Curtsy

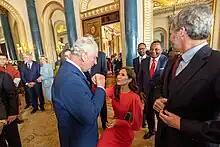
Queen Mary of Denmark (then Crown Princess of Denmark), curtsies to King Charles III, 5 May 2023.

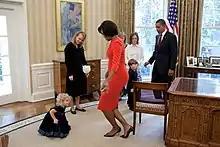
Michelle Obama and a girl curtsying – one leg ahead of the other with both legs bent. The heel is up for the back leg. The back leg crosses the front leg.

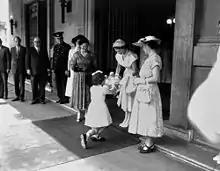
A young girl presenting flowers to Queen Elizabeth II outside Brisbane City Hall in March, 1954.

A curtsy (also spelled curtsey or incorrectly as courtsey) is a traditional gendered gesture of greeting, in which a girl or woman bends her knees while bowing her head. In Western culture it is the feminine equivalent of bowing by males, although men will commonly curtsy in some churches as a simplified genuflection.